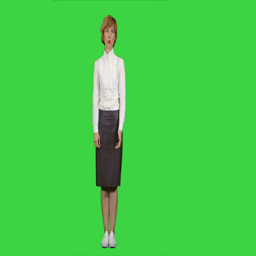
cheerful speaker making business presentation